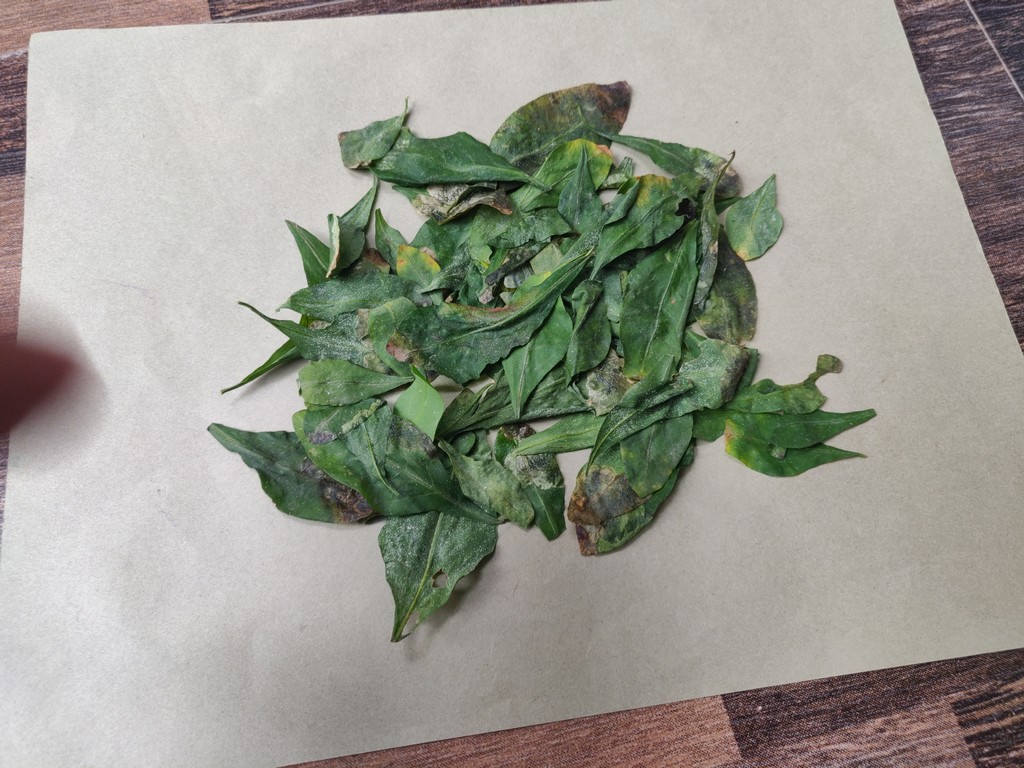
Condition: Unhealthy
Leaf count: multiple
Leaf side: unknown